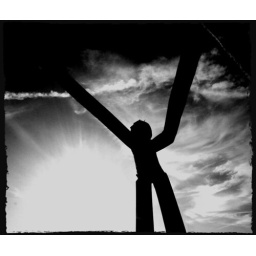
Dancing in black and white